Kathir (film)

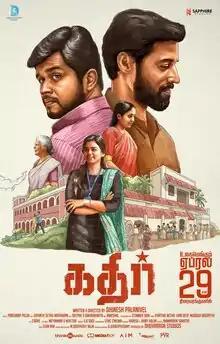
Theatrical release poster

Kathir is a 2022 Indian Tamil-language drama film written and directed by Dhinesh Palanivel and produced by Dhuvaraga Studios. The film stars Venkatesh, Santhosh Prathap, Bhavya Trikha and Rajini Chandy. The film's music is composed by Prashant Pillai, with cinematography handled by Jayanth Sethu Mathavan and editing done by Deepak S. Dwaraknath. The film released in theatres on 29 April 2022.